Mauritius blue pigeon

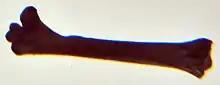
Subfossil tarsometatarsus leg-bone in Naturalis Biodiversity Center

Many other endemic species of Mauritius became extinct after the arrival of humans, so the ecosystem of the island is severely damaged and hard to reconstruct. Before humans arrived, forests covered Mauritius entirely, but very little remains today because of deforestation. The surviving endemic fauna is still seriously threatened. The Mauritius blue pigeon lived alongside other recently extinct Mauritian birds such as the dodo, the red rail, the Mascarene grey parakeet, the broad-billed parrot, the Mauritius scops owl, the Mascarene coot, the Mauritian shelduck, the Mauritian duck and the Mauritius night heron. Extinct Mauritian reptiles include the saddle-backed Mauritius giant tortoise, the domed Mauritius giant tortoise, the Mauritian giant skink and the Round Island burrowing boa. The small Mauritian flying fox and the snail "Tropidophora carinata" lived on Mauritius and Réunion but became extinct in both islands. Some plants, such as "Casearia tinifolia" and the palm orchid, have also become extinct.